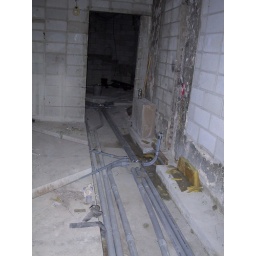
Conduits will run all audio video, com, and network lines under the floor from studio to studio to the machine room